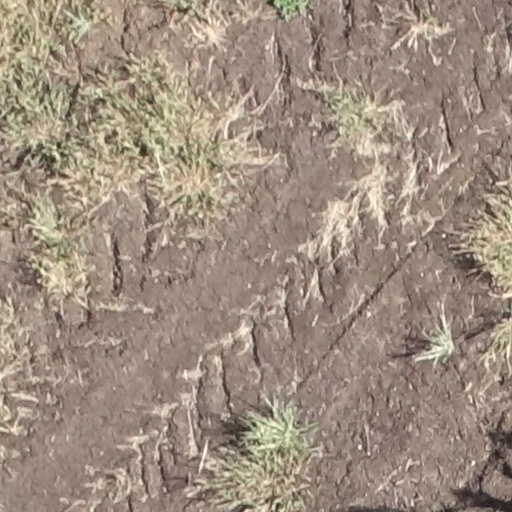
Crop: sorghum